Louis II, Count of Montpensier

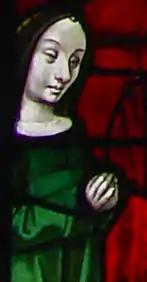
Bourbon heiress Suzanne de Bourbon whose mother wished to see her married to Montpensier

With Montpensier opposing the rights of the duc de Bourbon and duchesse de Bourbon to dispose of their lands to their daughter Suzanne, the family betrothed their daughter to the scion of the Valois-Alençon family, the duc d'Alençon, in the presence of Louis XII at Moulins in 1500 or 1501 (Crouzet says the former, David-Chapy the latter), according to Crouzet this was a form of retaliation against the head of the house of Bourbon-Montpensier for his attempts to frustrate their succession plans. The historian David-Chapy diverges from Crouzet's interpretation, arguing that the duc de Bourbon's favour towards the Alençon match derived from strategic considerations.